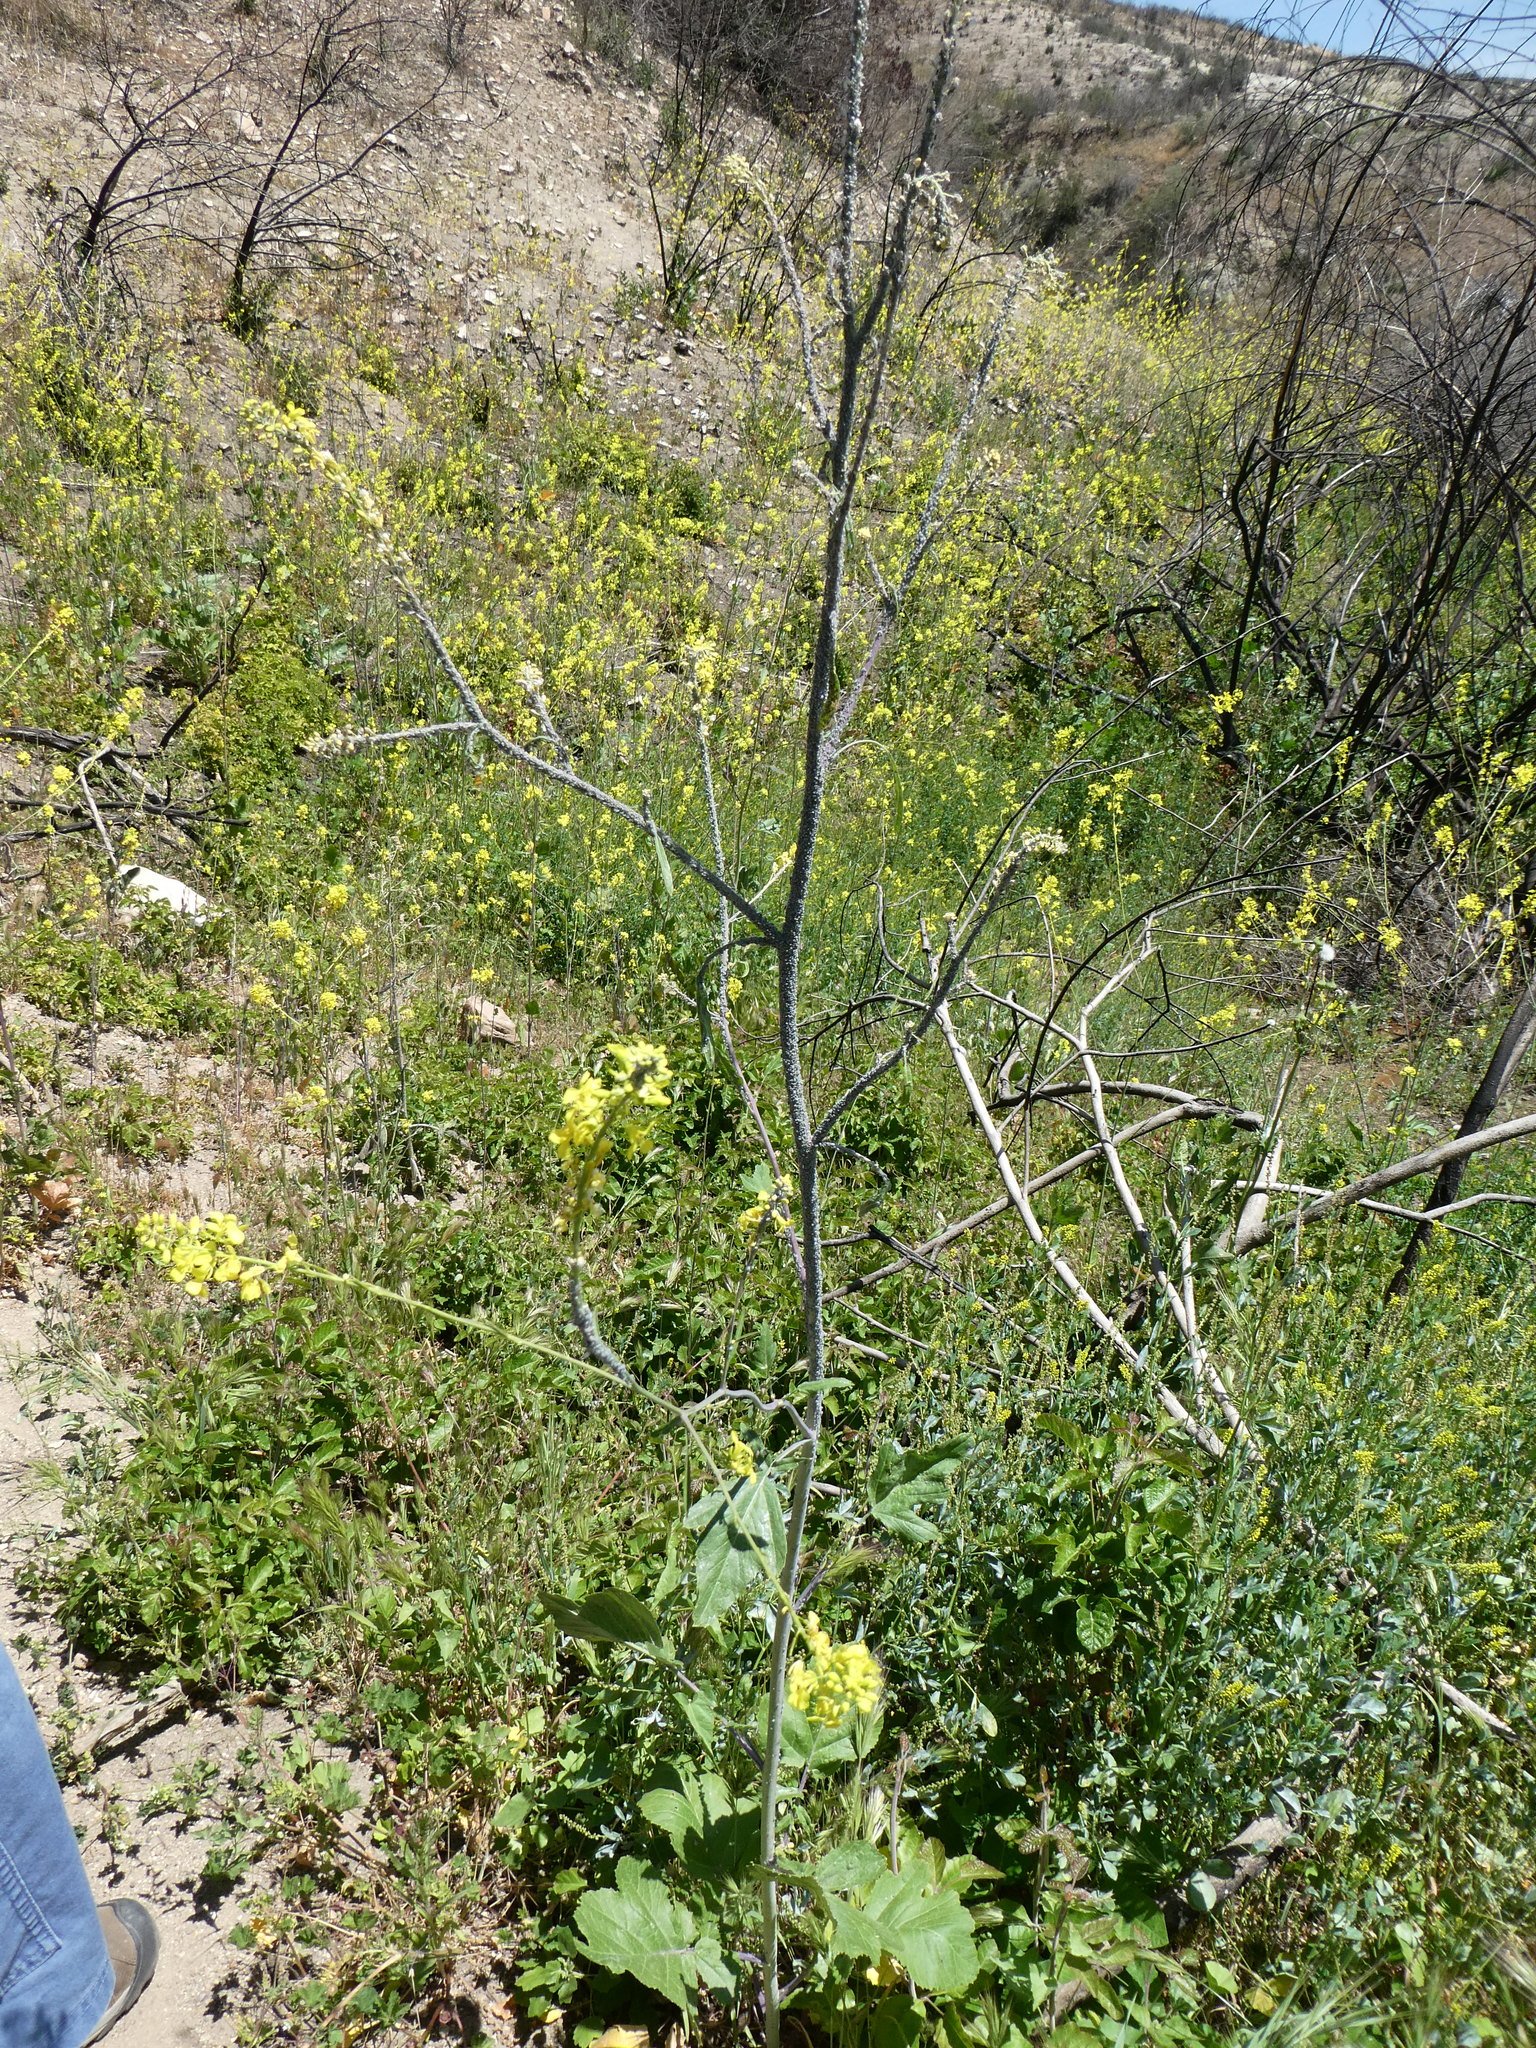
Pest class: cabbage_aphid